Rebecca Riots

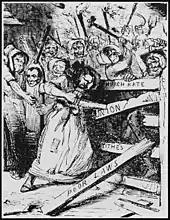
Cartoon published in Punch in 1843

The first appearance of Rebecca or Beca, as the members called themselves, occurred in 1839. Although this precedes the economic events of 1842, the early appearances of Rebecca were sporadic isolated outbursts, with the true body of rioting not beginning until the winter of 1842. Although these early 'uprisings' were few and uncommon, they were the first appearance of mobs dressed in the guise of Rebecca. These gangs became known as (Welsh for "Rebecca's Daughters") or merely the "Rebeccas". The origin of their name is said to be a verse in the Bible, Genesis 24:60 - 'And they blessed Rebekah and said unto her, Thou "art" our sister, be thou "the mother" of thousands of millions, and let thy seed possess the gate of those which hate them'. This verse was shouted many a time by religious townsfolk.